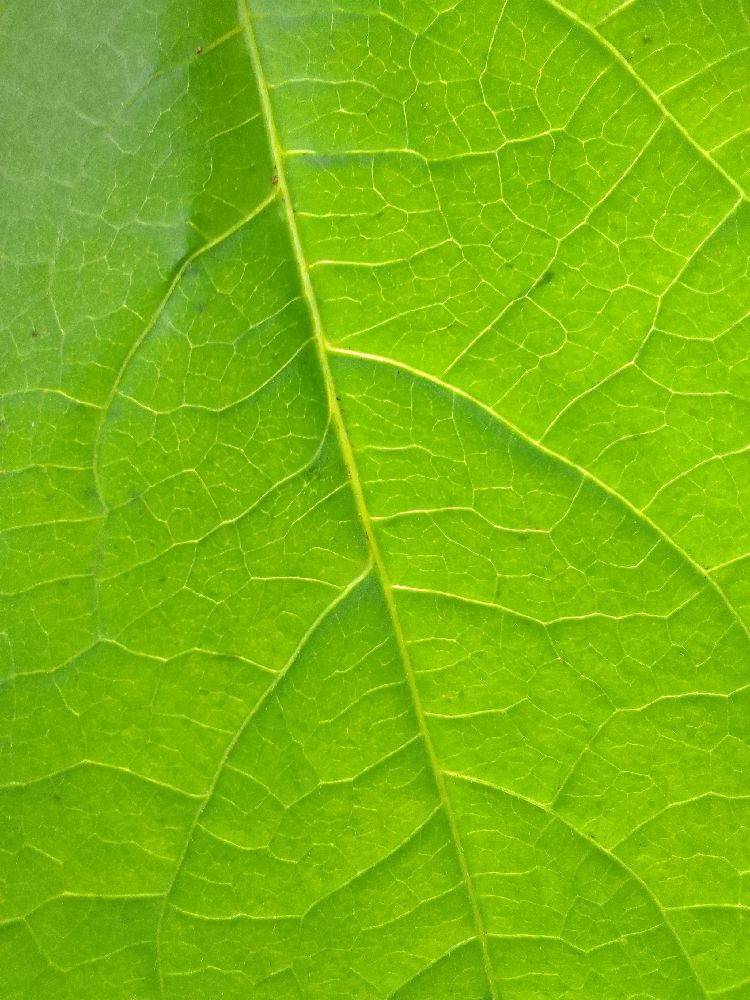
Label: healthy